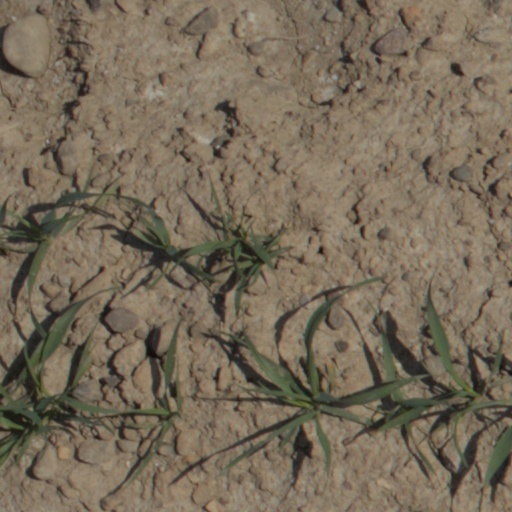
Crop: wheat